1992 Cape Mendocino earthquakes

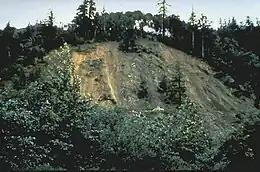
A landslide west of Ferndale

The sequence of earthquakes caused widespread landslides from the coast to east of Scotia and from the northern extent of the Eel River basin near Thompson Hill to south of Petrolia. Most of these were existing landslides that had been re-initiated and the largest of the slides were either slumps or bedding plane failures along the coastal bluffs. Several slump failures between Guthrie Creek and Oil Creek stretched from the bluffs towards the shore for a distance of , leaving some of the slide to be eroded by the surf. The road between Ferndale and Petrolia was closed for more than a week where about six mostly minor landslides blocked the passage, with the roadway itself sustaining light damage due to sliding or settlement of the road fill in a few instances. One of the largest slides occurred along the railroad tracks at the Scotia bluffs where previous slides had taken place. That slide also took about a week to clear.